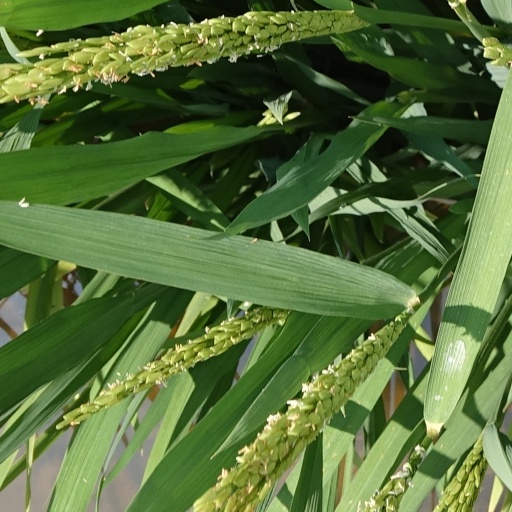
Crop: rice